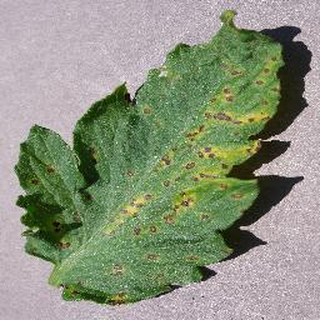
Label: tomato_septoria_leaf_spot